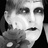
Emotion: sad